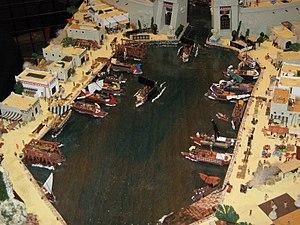
L'inscription édilitaire de Carthage est une inscription lapidaire en langue punique, utilisant l'alphabet phénicien, découverte sur le site archéologique de Carthage dans les années 1960 et conservée au musée national de Carthage.